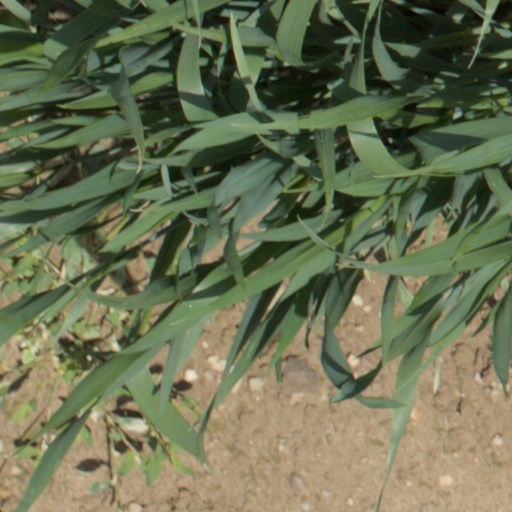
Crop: wheat